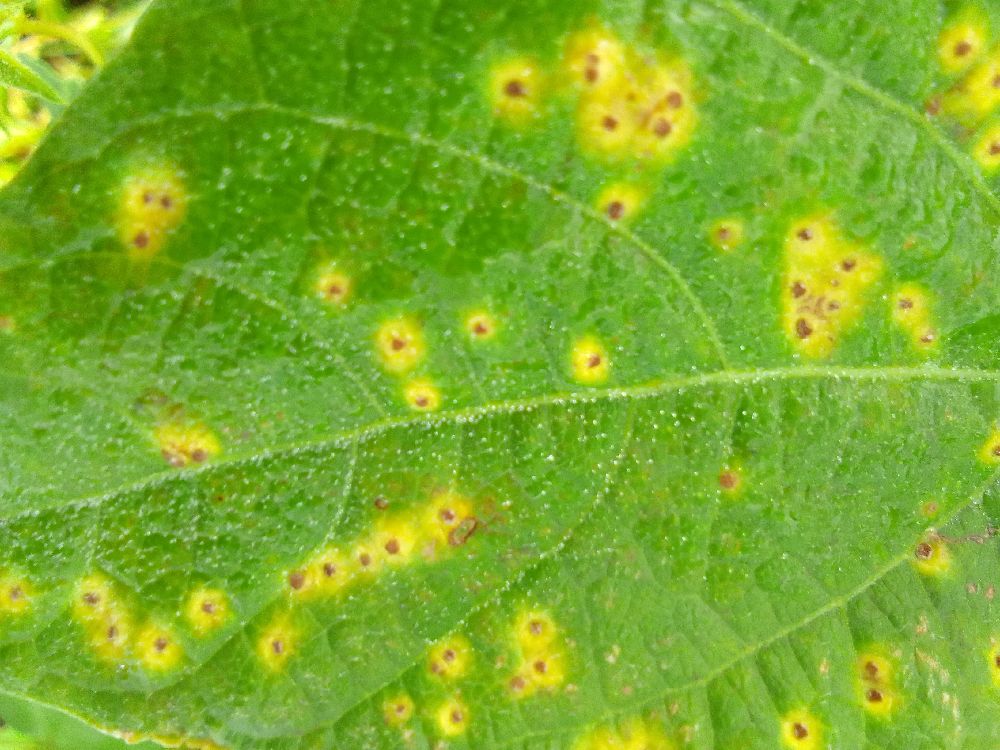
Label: rust